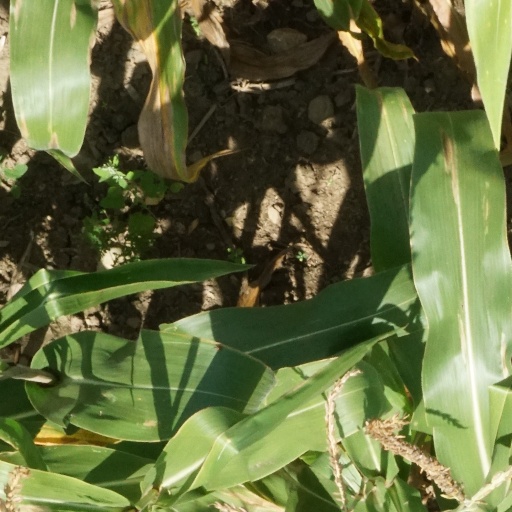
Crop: maize; corn